Dounia Bouzar

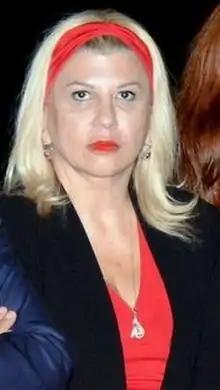
Dounia Bouzar in 2016

Dominique Hélène Bouzar (born 9 February 1964), better known as Dounia Bouzar, is a French anthropologist, writer and educator who has worked towards better acceptance of Muslims, especially Muslim women, in France. She has held high-level posts where she has contributed to promoting the understanding of Muslims but has not always seen eye to eye with the authorities.